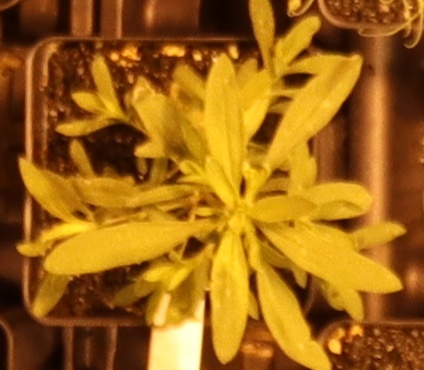
Label: Kochia